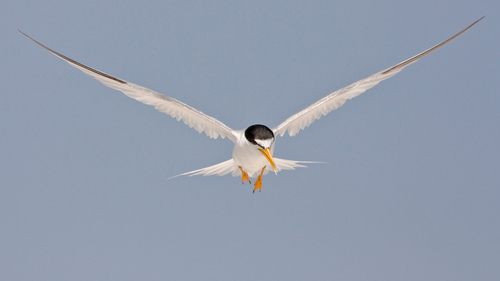
this long yellow billed bird has a wide wingspan is mostly white aside from its black crown and primary feathers.
this is a long, thin, white bird with a black patch on the crown and nape. the feet and tarsi are orange and the bill is long, pointy, and yellow.
this bird is white with black on its head and has a long, pointy beak.
white bird with orange bill and black crown, long white wings with grey tipped primaries.
this bird is solid white except for its black head and black wing tips.
white bird with black feathers on its head and a long, orange beak.
this is a large winged and tailed white bird with black on its head.
this bird is black and white in color, with a long orange beak.
this large bird has a bright long bill and webbed feet, large white tail and large white wings with black tips
this bird has a long pointed orange bill, with a white breast.
Species: Least Tern